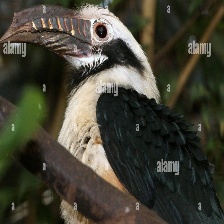
Species: VISAYAN HORNBILL
Scientific name: PENELOPIDES PANINI
ImageNet parent category: hornbill